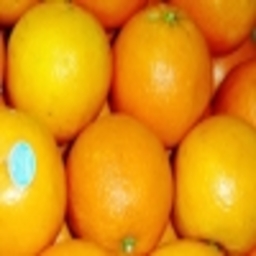
Label: Orange